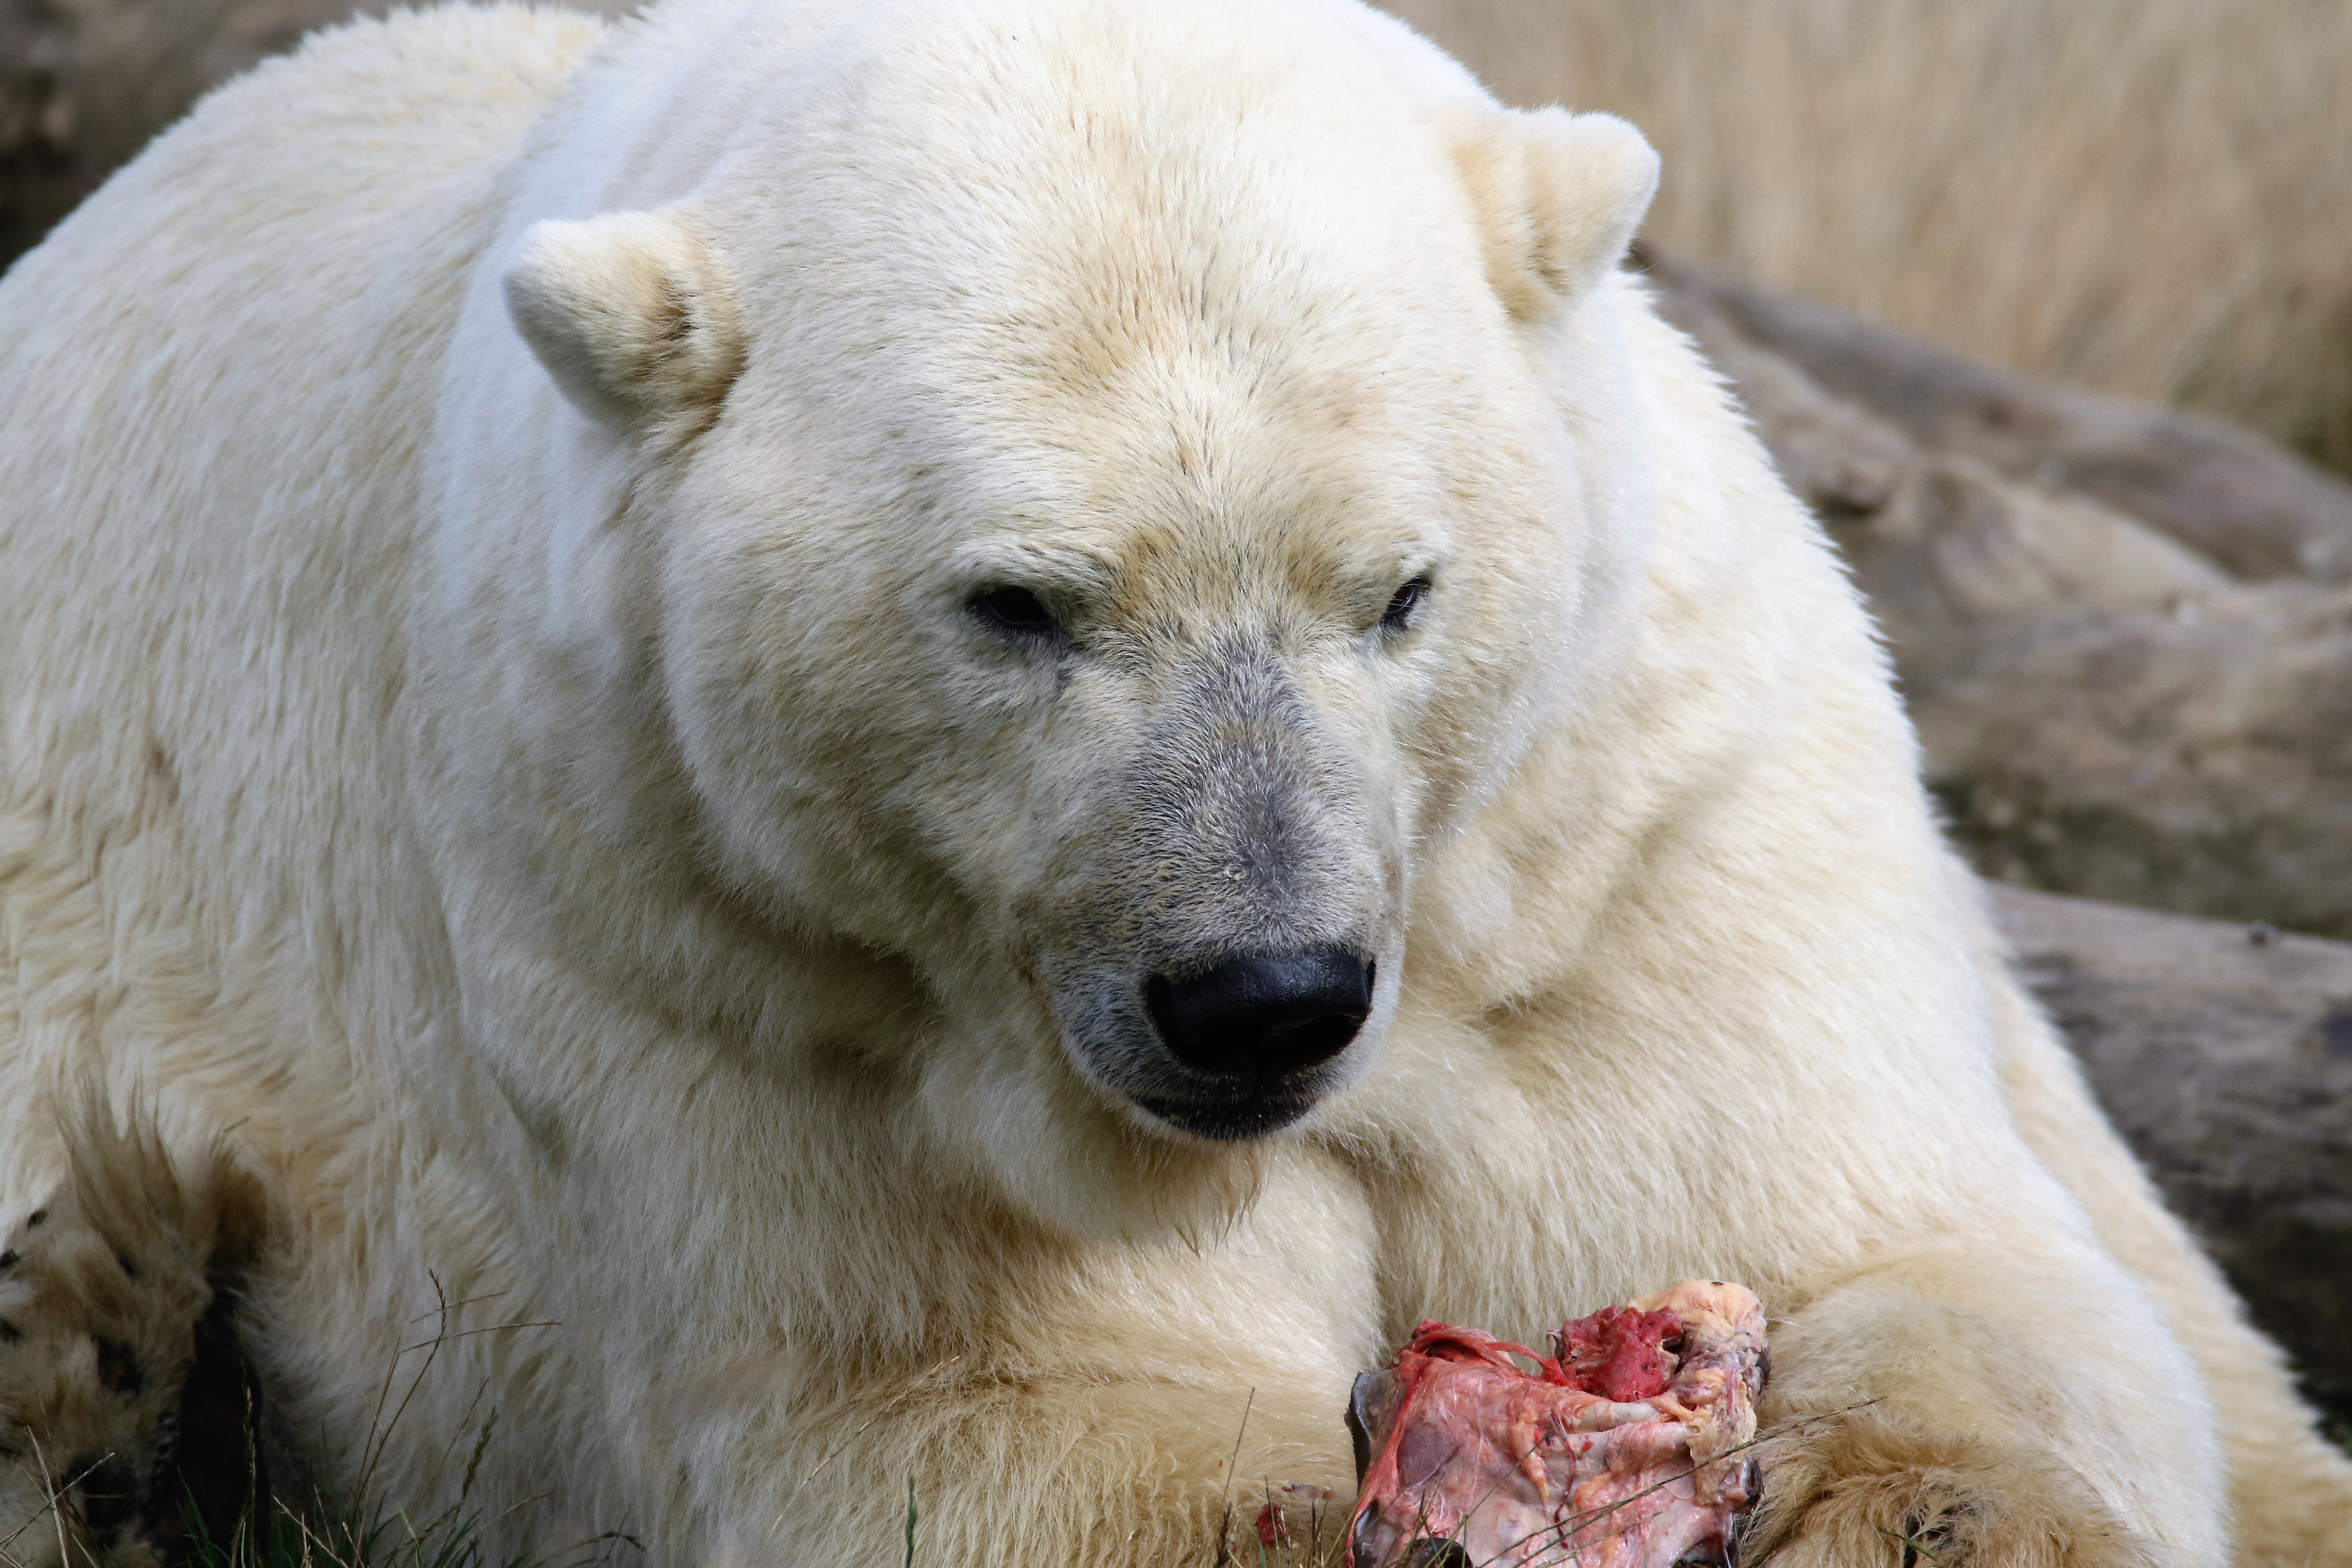
nature, snow, winter, white, animal, bear, wildlife, wild, zoo, mammal, predator, arctic, fauna, polar bear, polar, outdoors, endangered, vertebrate, species, dog breed group